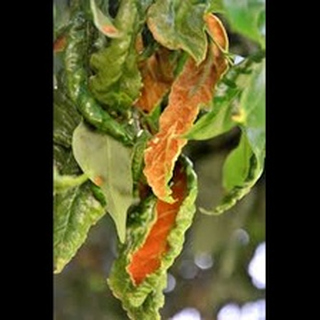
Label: wheat_mite